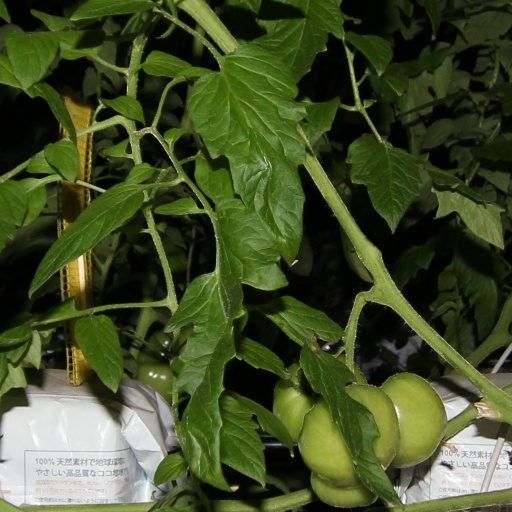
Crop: tomato